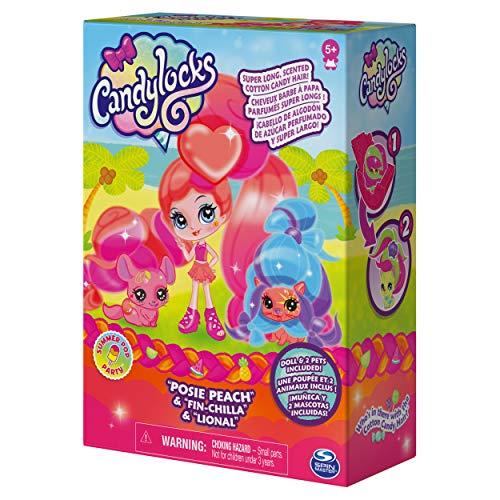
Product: Candylocks, 3-Pack, Posie Peach 3-inch Scented Collectible Surprise Doll and 2 Pets with Accessories
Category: Toys & Games | Arts & Crafts | Craft Kits
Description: SURPRISE SCENTED DOLL AND 2 PETS: Wrapped inside long, colorful hair, the Candylocks Doll and Pets are a hidden surprise Reveal tropical-themed trios in scents like mango, peach, lemon, and more.
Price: $19.99
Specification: ProductDimensions:2.4x5x7inches|ItemWeight:6.7ounces|ShippingWeight:6.7ounces(Viewshippingratesandpolicies)|ASIN:B07WJQPB8Q|Itemmodelnumber:6056614|Manufacturerrecommendedage:4-6years